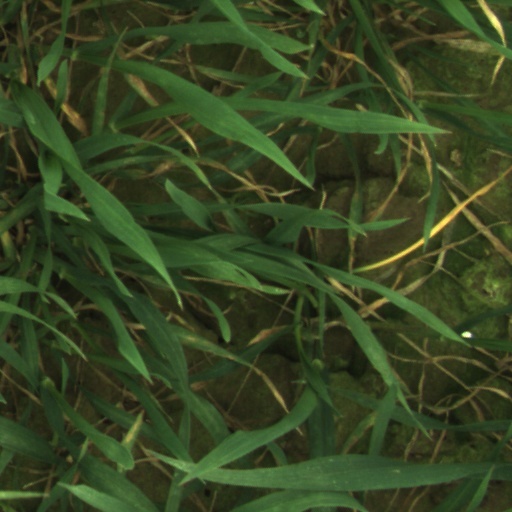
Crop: wheat